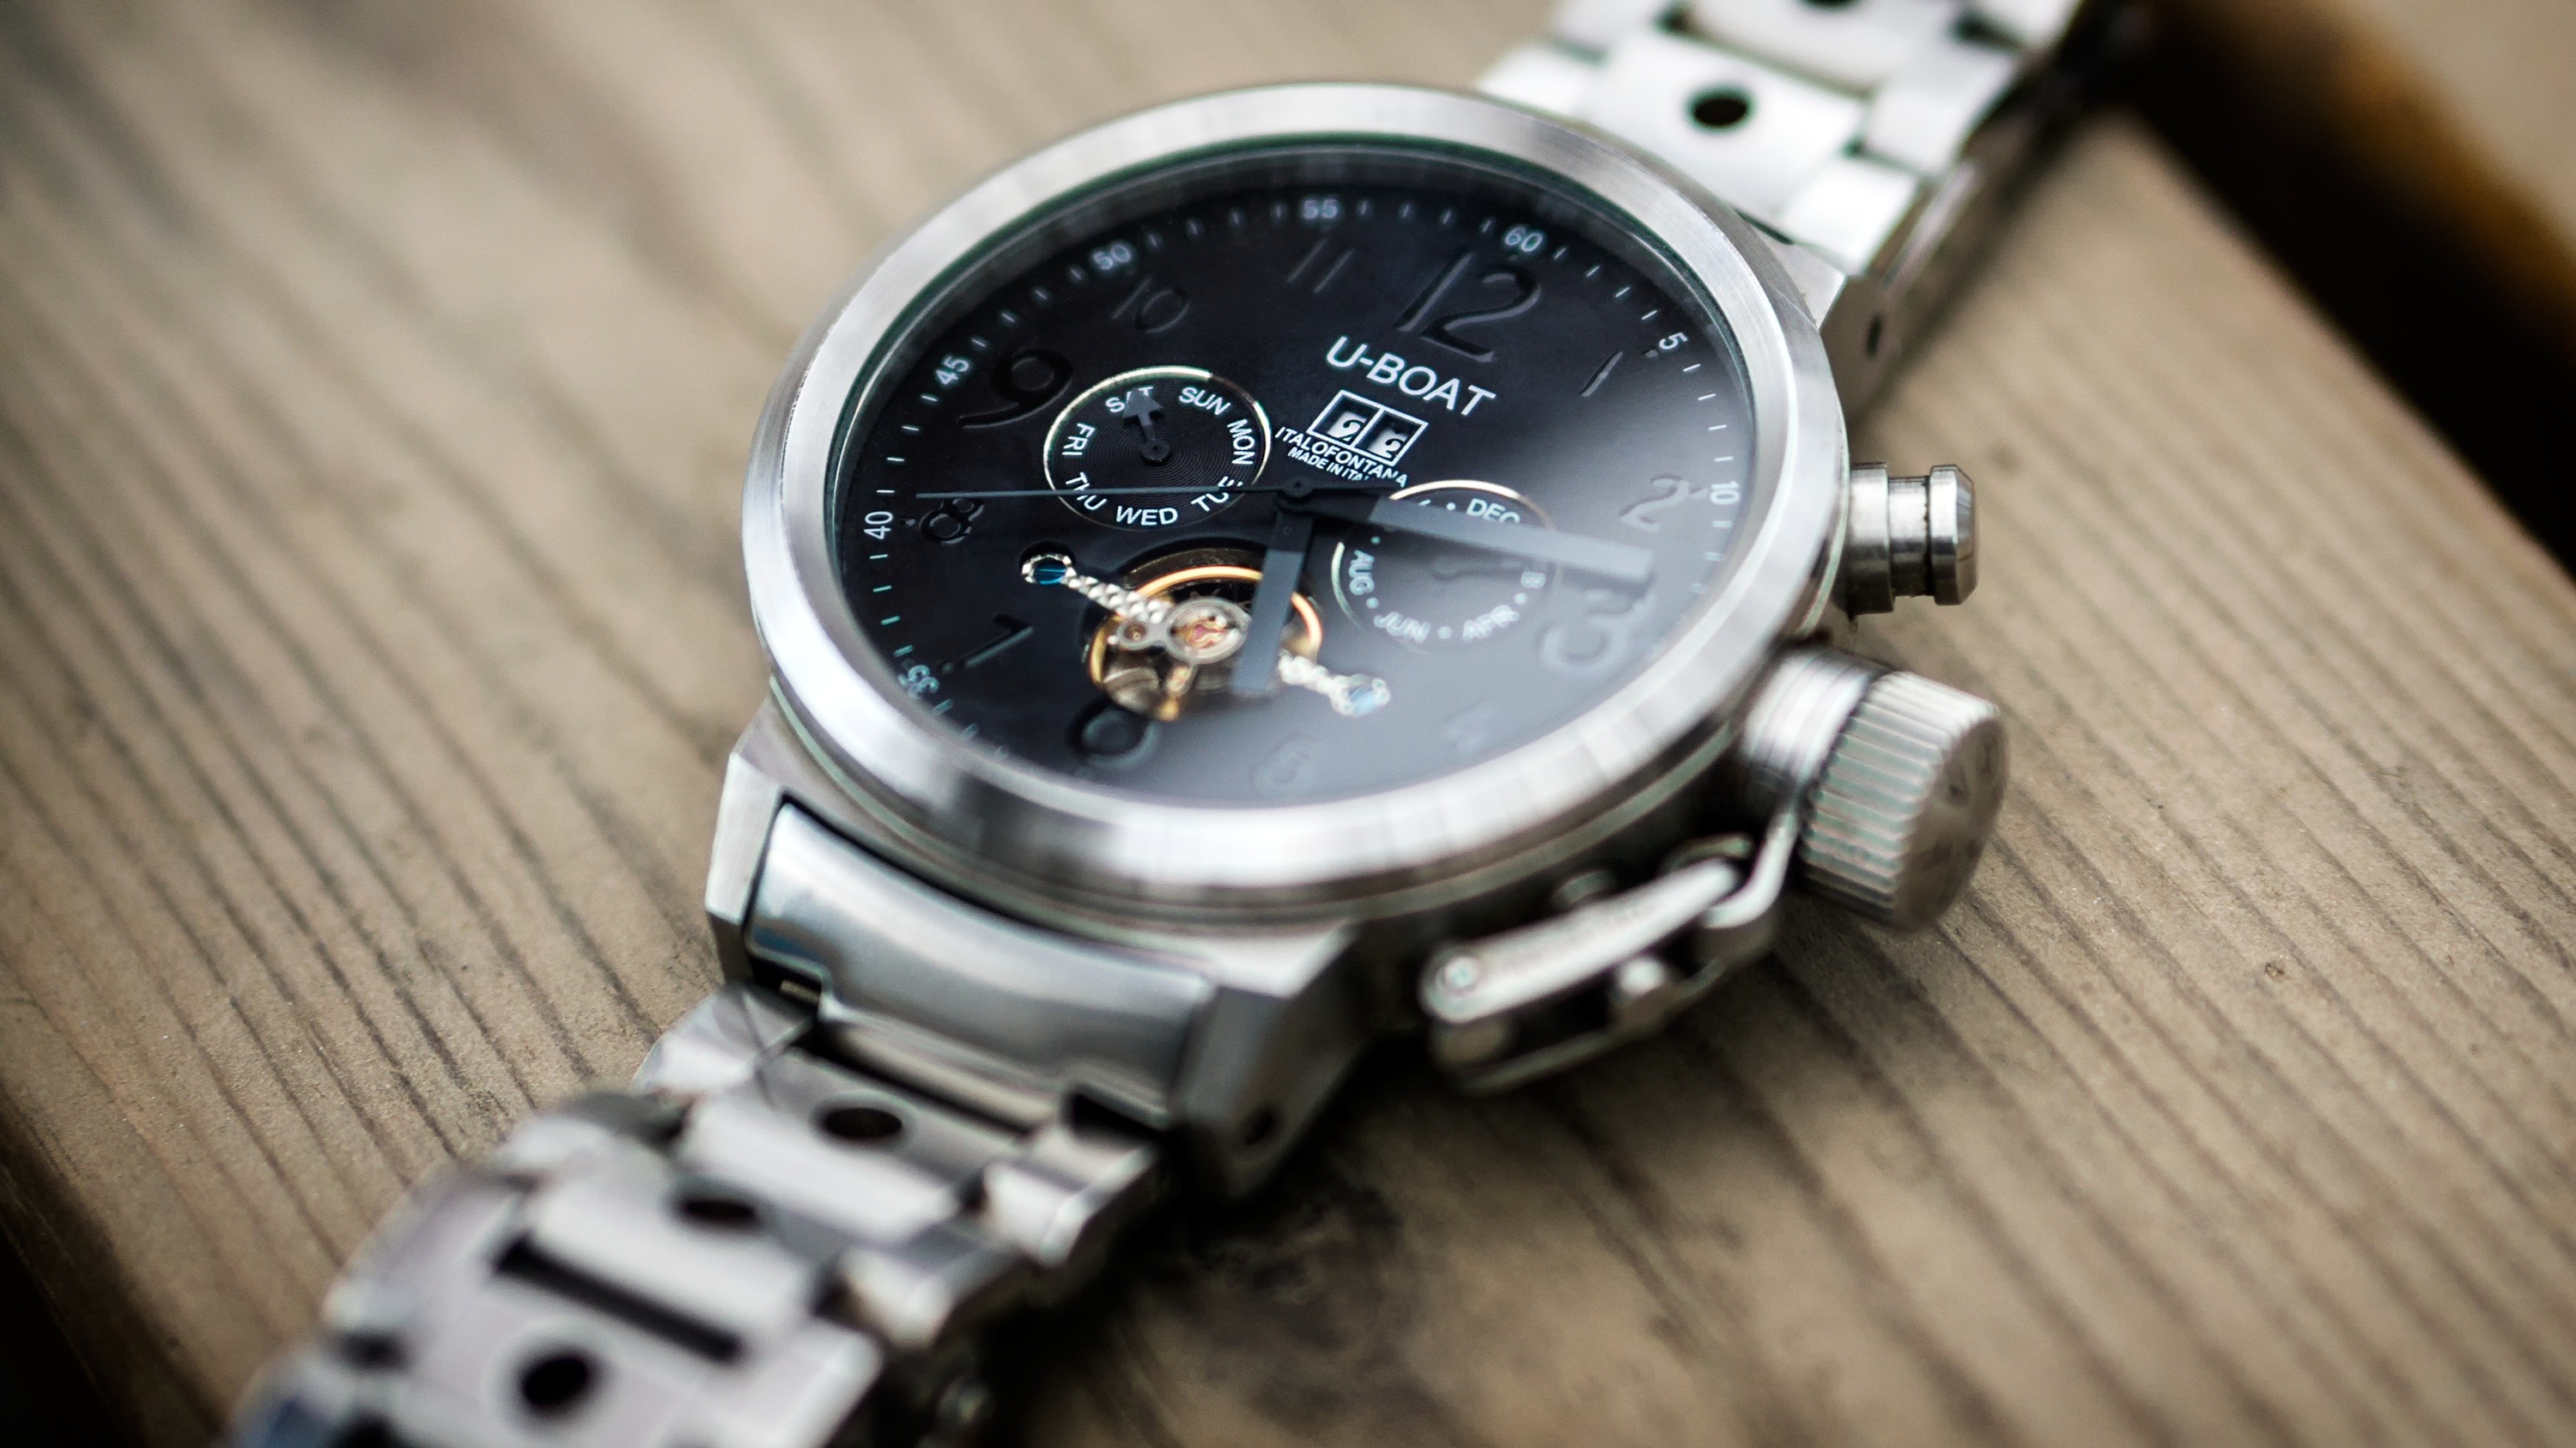
watch, hand, clock, time, number, hour, money, professional, business, minute, date, bracelet, wrist watch, marker, expensive, steal, heavy, strap, mechanic, nil, expense, deadline